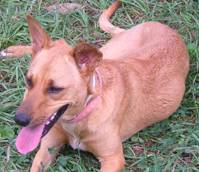
Label: dog